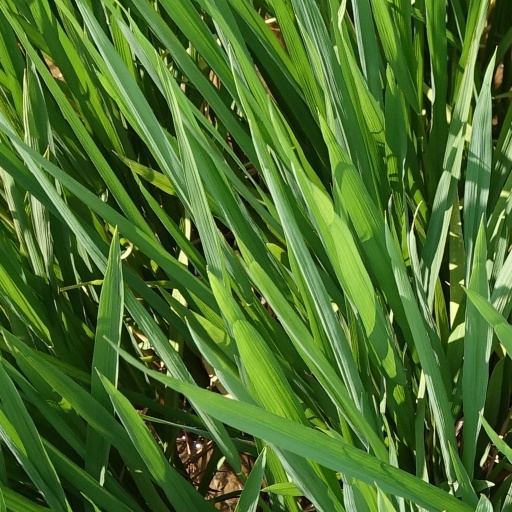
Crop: rice